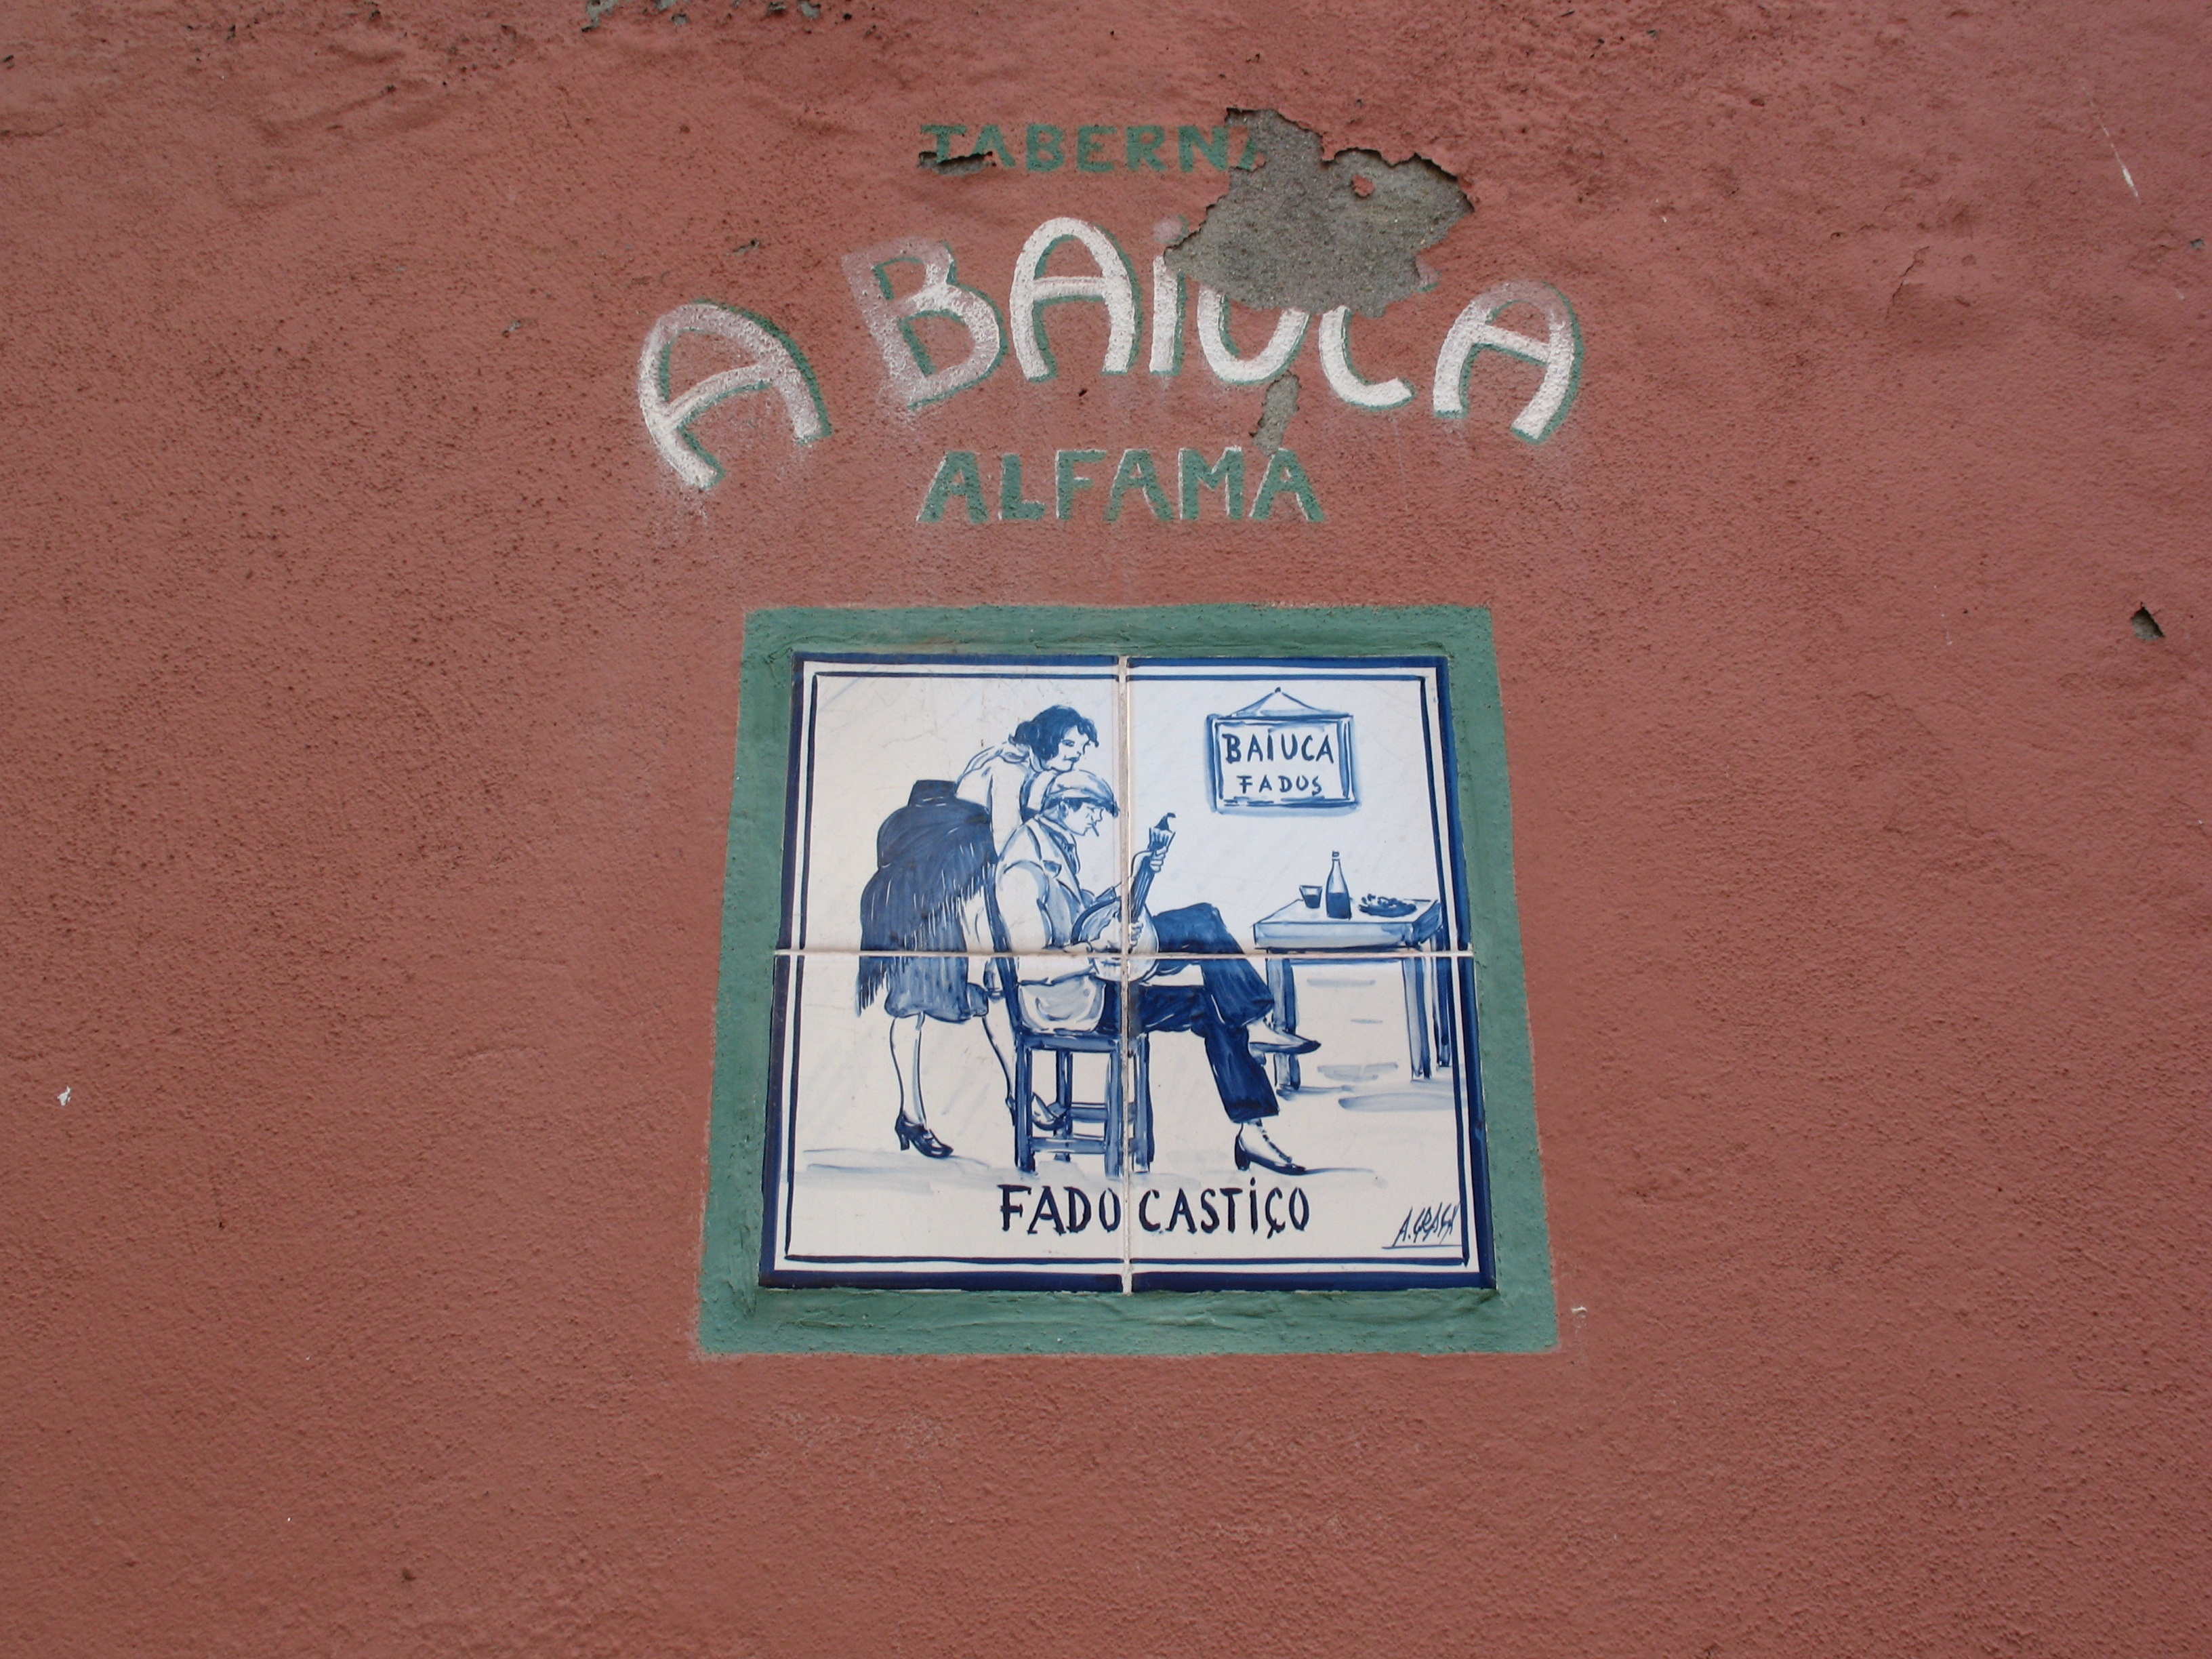
number, sign, dance, color, tile, blue, painting, art, portugal, shape, ceramics, fado